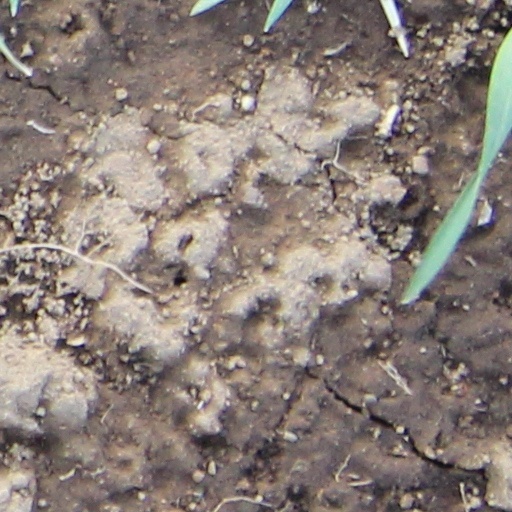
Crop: wheat